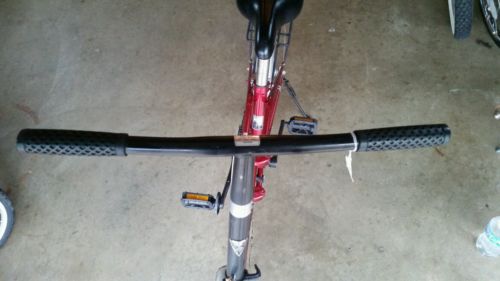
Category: bicycle